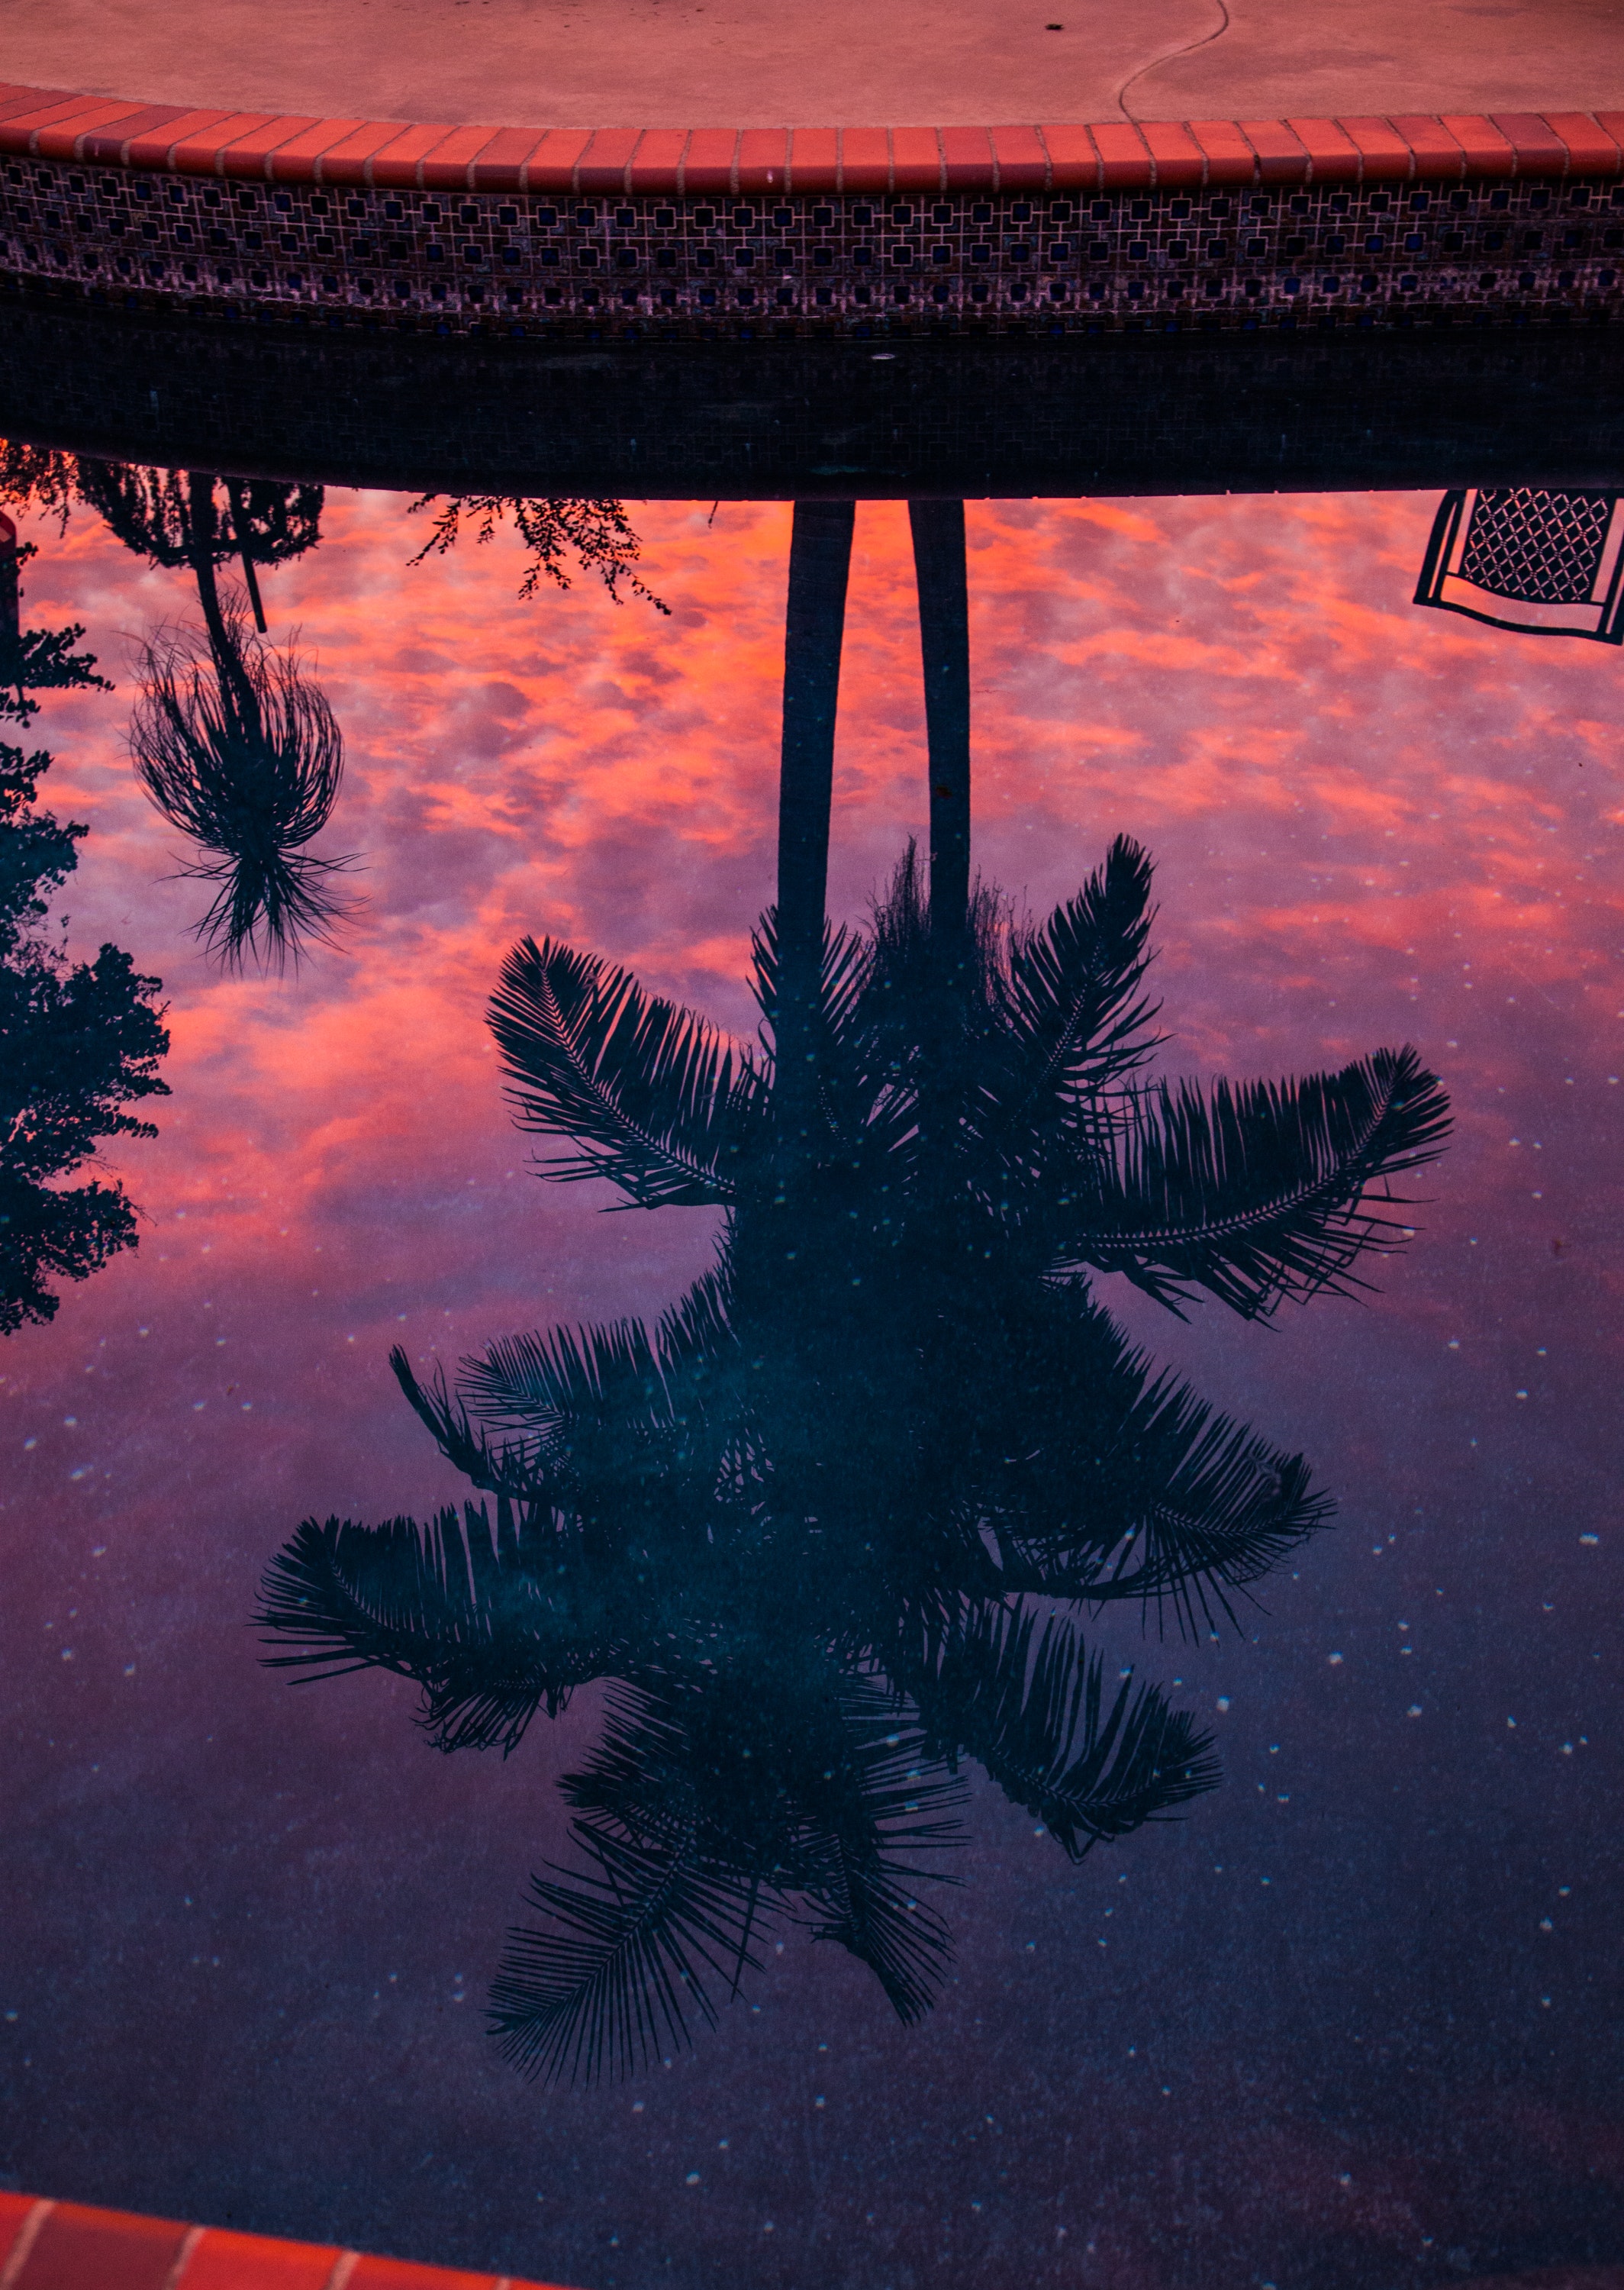
sky, tree, reflection, palm tree, sunset, plant, arecales, landscape, table, world, Tints and shades, afterglow, magenta, evening